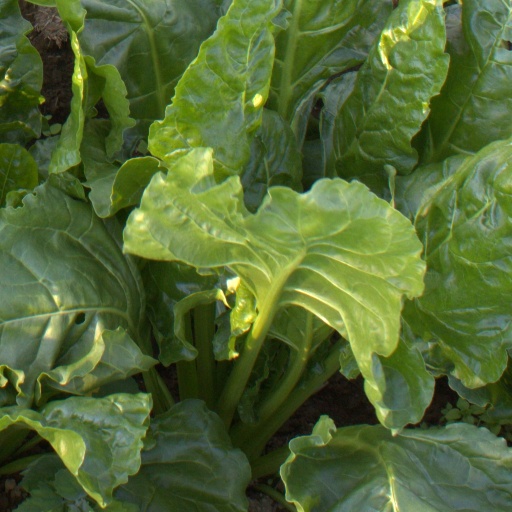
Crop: sugar beet